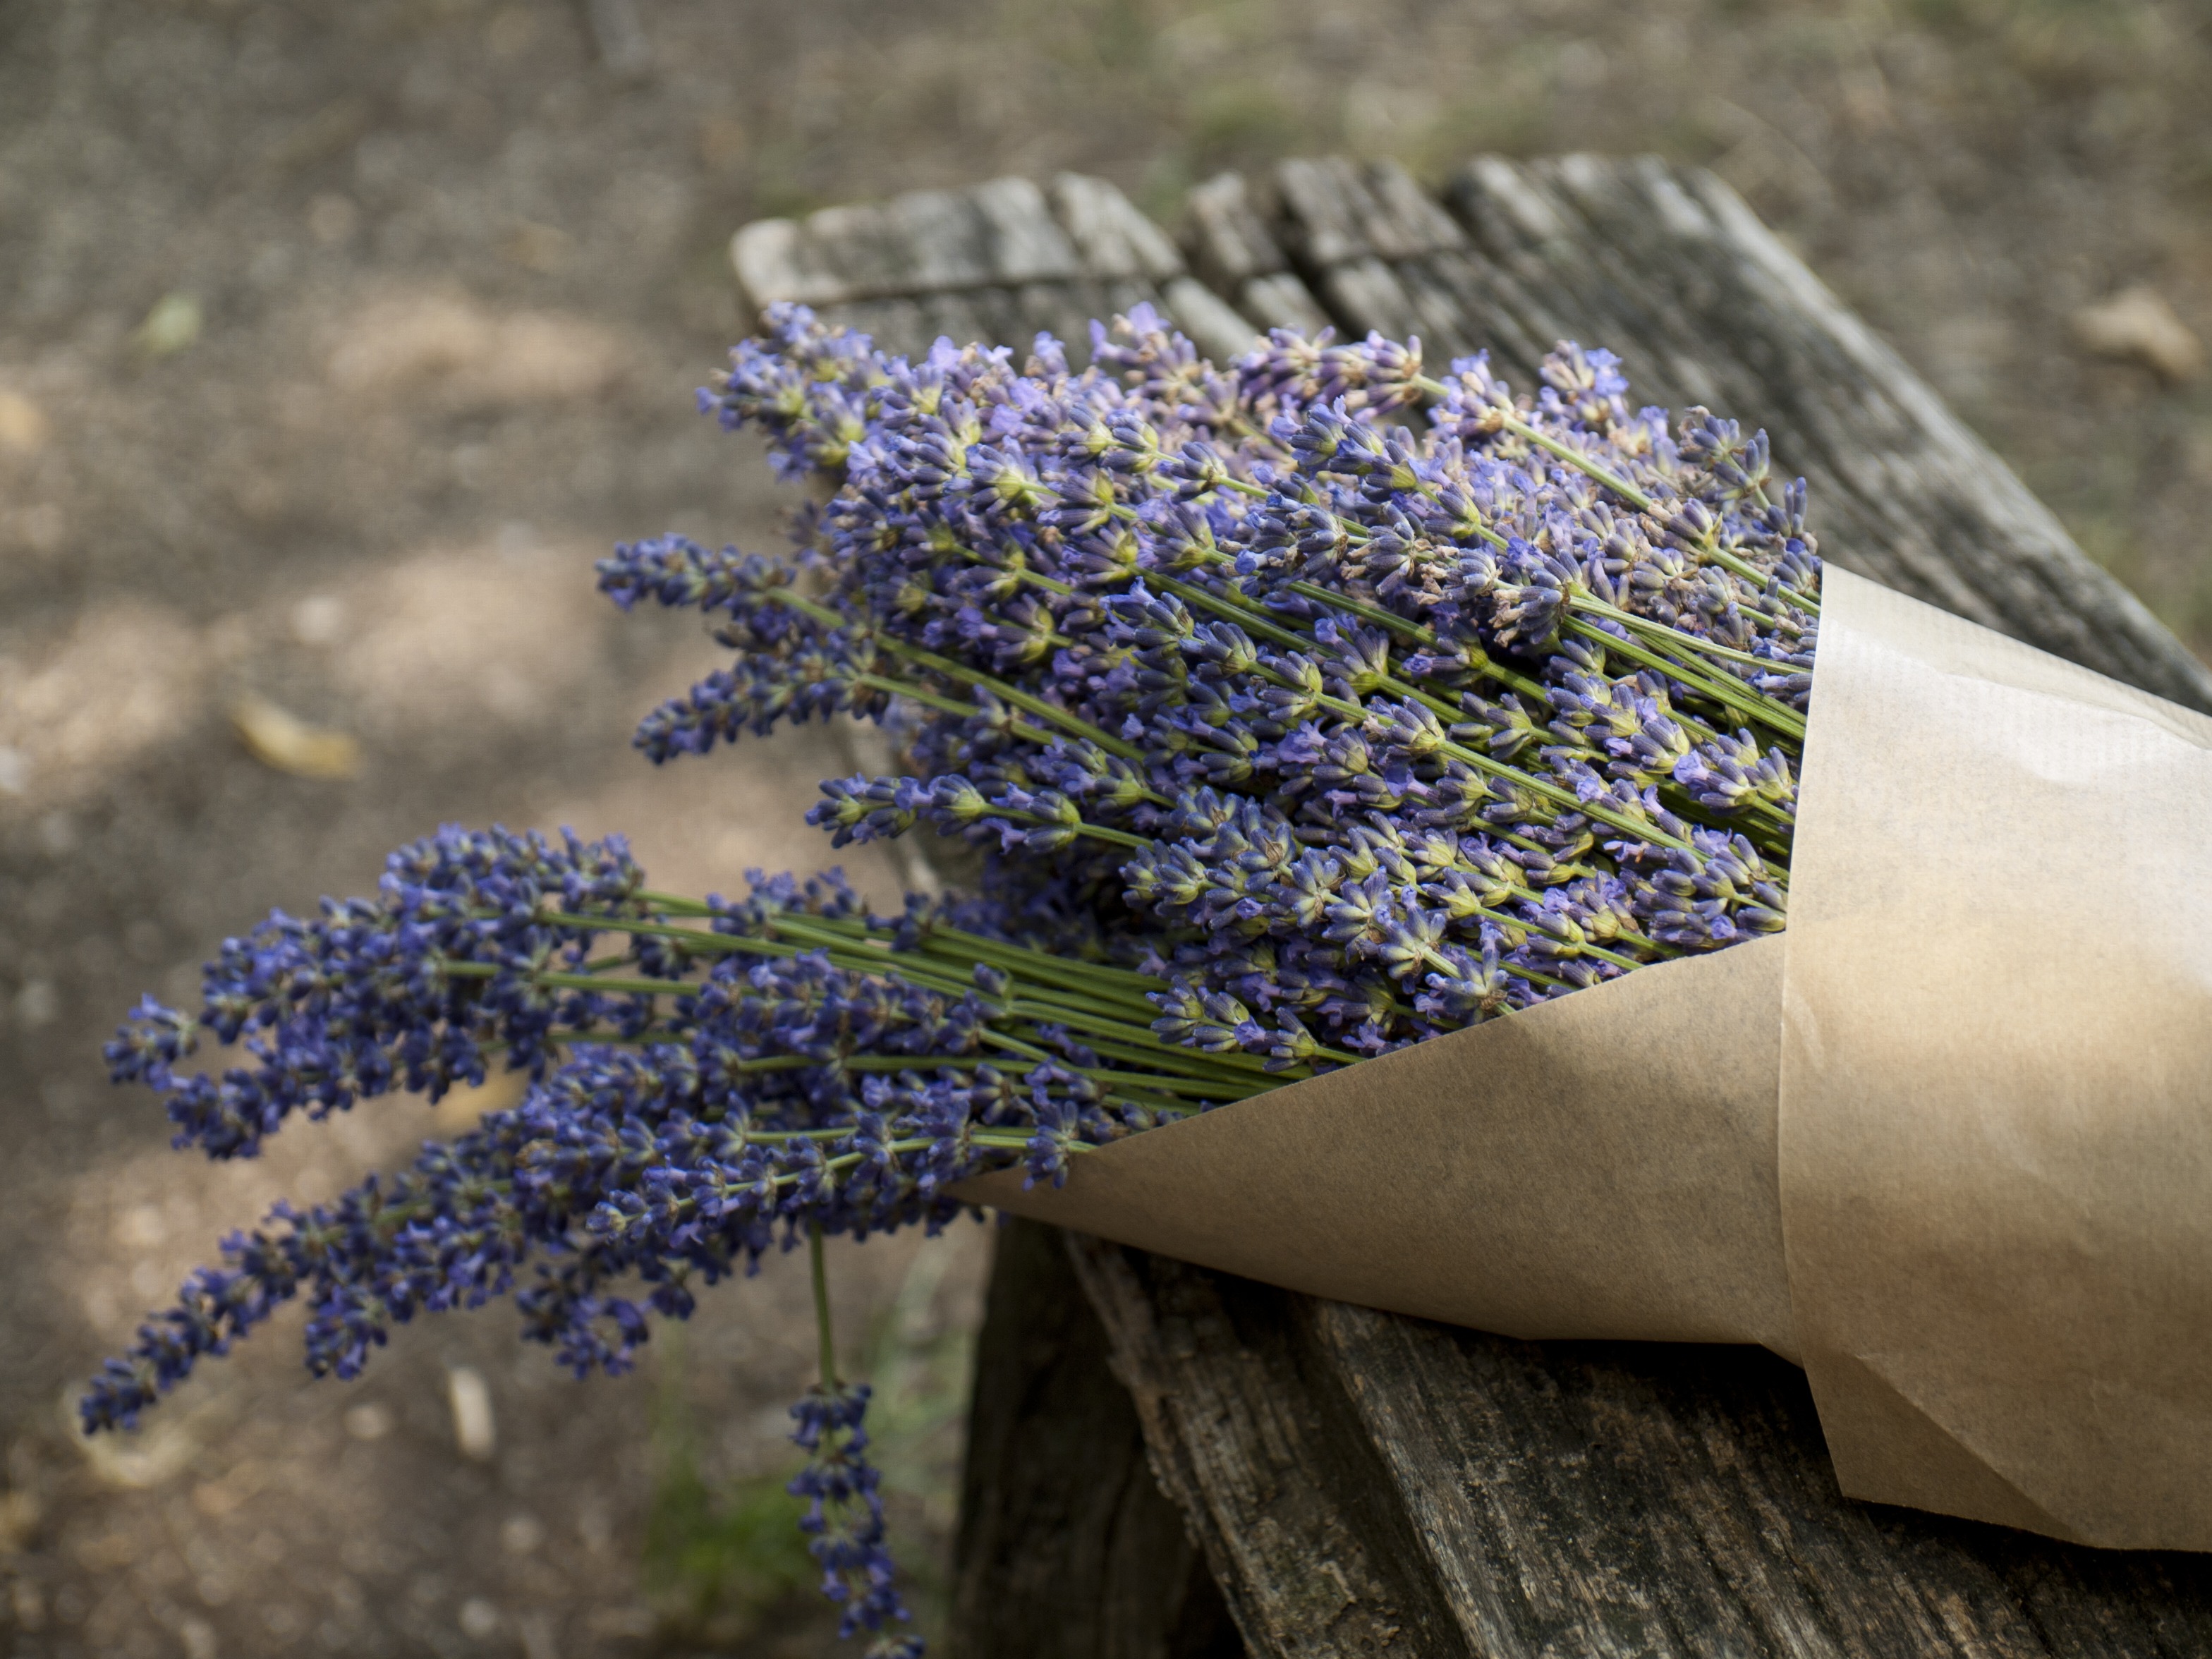
nature, grass, plant, leaf, flower, purple, spring, green, herb, autumn, botany, blue, garden, flora, lavender, wildflower, mood, pad, macro photography, flowering plant, land plant, english lavender